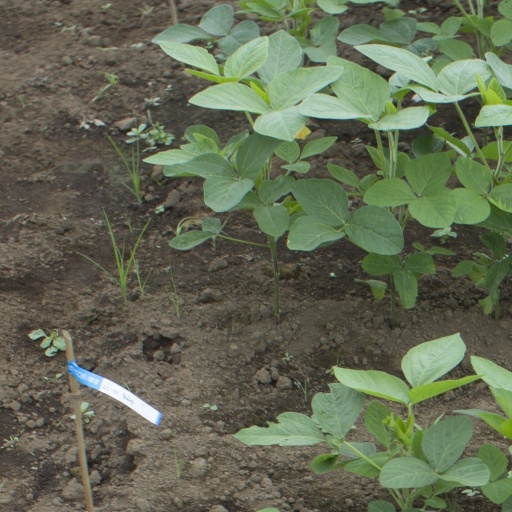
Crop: soybean